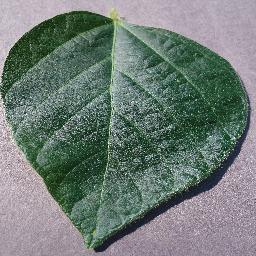
Label: Soybean___healthy